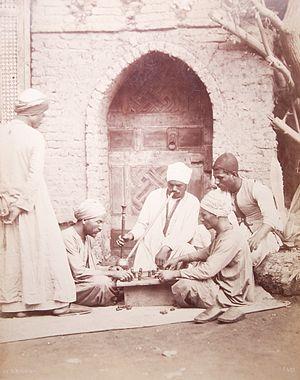
Hippolyte Arnoux est un photographe et éditeur français de la seconde moitié du XIXᵉ siècle, installé à Port-Saïd. Des années 1860 à la fin des années 1880, il couvre le percement du canal de Suez.